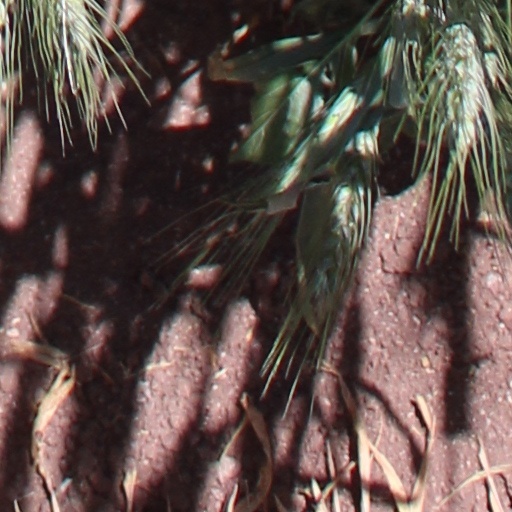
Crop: wheat